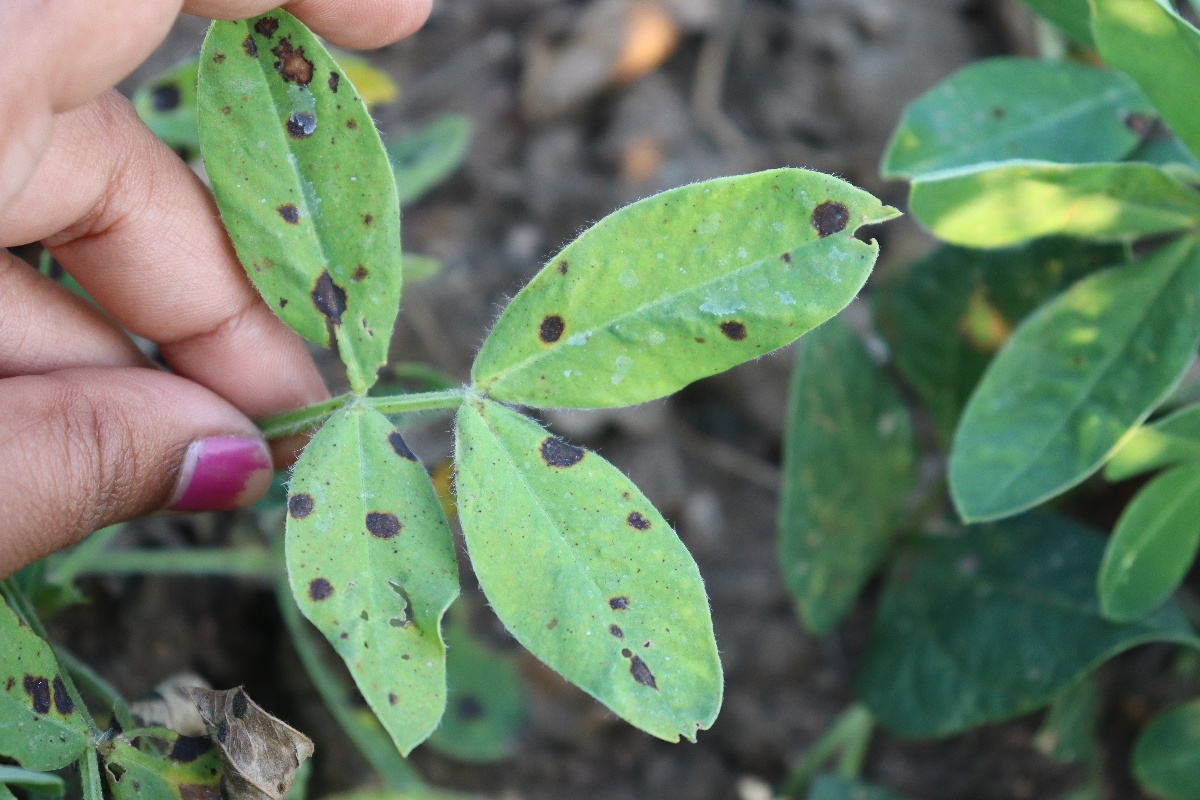
Label: late leaf spot